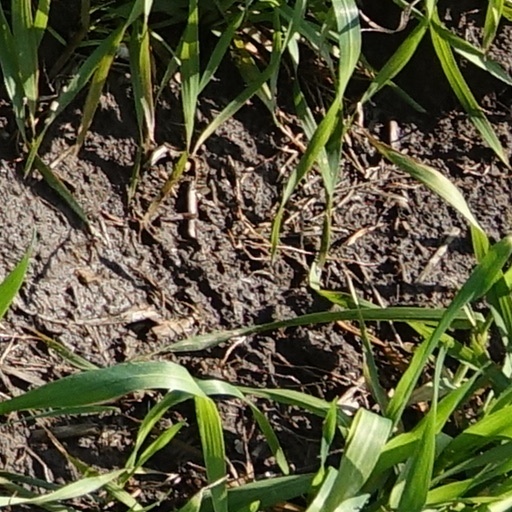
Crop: wheat